Adam's Peak

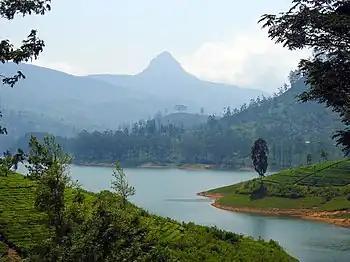
Adam's Peak from Maskeliya, in March 2018.

The mountain is located in the southern reaches of the Central Highlands in the Ratnapura District and Nuwara Eliya District of the Sabaragamuwa Province and Central Province—lying about northeast of Ratnapura and southwest of Hatton. The surrounding region is largely forested hills, with no mountain of comparable size nearby. The region along the mountain is a wildlife reserve, housing many species varying from elephants to leopards, and including many endemic species.